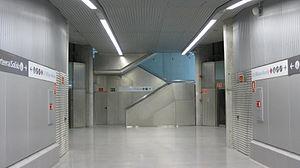
Gare de Miribilla, (Bilbao, Biscaye, Pays basque). Polski: Miribilla (stacja kolejowa) (Bilbao, Vizcaya, Kraj Basków).
Miribilla est le nom d'une gare ferroviaire souterraine de Bilbao, correspondant à la ligne C-3 de Renfe Cercanías Bilbao.